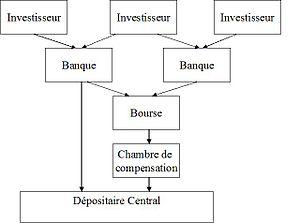
schéma du règlement-livraison
Le règlement - livraison est une procédure par laquelle des titres sont livrés, habituellement contre paiement, pour remplir les obligations contractuelles nées de la négociation d'une opération. L'instruction de règlement/livraison est émise par la chambre de compensation, si l'opération a été négociée en bourse, par l'investisseur, si elle a été négociée de gré à gré.